List of Formula One drivers who set a fastest lap

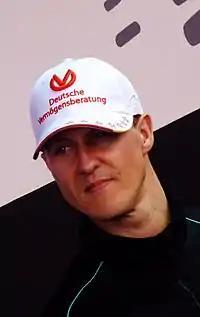
Michael Schumacher holds the record for the most fastest laps with 77 during his career.

Michael Schumacher holds the record for the highest total of fastest laps with 77. Lewis Hamilton is second with , while Kimi Räikkönen is third with 46. Gerhard Berger has the most fastest laps among non-world champions, with 21. Alberto Ascari holds the record for the most consecutive fastest laps, with seven from the to the . Schumacher and Räikkönen hold the record for the most fastest laps in one season with 10. Schumacher achieved this during the 2004 season, Räikkönen matched this in the and 2008 seasons. Hamilton holds the record for the most seasons with at least one fastest lap (17). Schumacher and Hamilton hold the record for most consecutive seasons with a fastest lap (15). Hamilton has the record for fastest laps at most different circuits and Grands Prix (27).